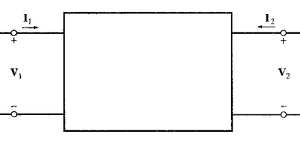
Un filtre en électronique est un circuit qui réalise une opération volontaire de mise en forme d'une grandeur électrique. Le filtre transforme l'histoire de cette grandeur d'entrée en une grandeur de sortie.
Les paramètres S, coefficients de diffraction ou de répartition sont utilisés en hyperfréquences, en électricité ou en électronique pour décrire le comportement électrique de réseaux électriques linéaires en fonction des signaux d'entrée.